USS Ellyson

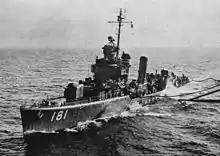
"Asakaze" in 1959.

"Ellyson" remained in the Atlantic, based at Charleston, South Carolina, primarily, for training as far as the Caribbean Sea. In 1948 she was immobilized at Charleston, resumed operations that November when she sailed to Argentia to sweep for an amphibious exercise. Attached to Mine Force, Atlantic Fleet, "Ellyson" continued to operate from Charleston on training duty along the east coast and in the Caribbean. She served in the Mediterranean with the Sixth Fleet in 1949, 1951, and 1953. On 4 May 1954 her hull classification symbol reverted to DD-454.